Medindie, South Australia

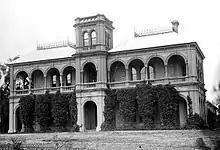
"The Briars" on Briar Avenue, Medindie, in 1910

The upper class suburb is mainly residential and contains many fine homes, and a number of historic mansions: "Willyama", (the Aboriginal name for Broken Hill), at 12 The Avenue was named so by Charles Rasp, the boundary rider who pegged a mining claim that became Broken Hill, after he bought it in 1887 from Oscar Görger, a local doctor/surgeon; "The Briars" at 15 Briar Avenue, built for George Hawker in 1856, is now the McBride Hospital; and there are many fine houses along Robe Terrace.